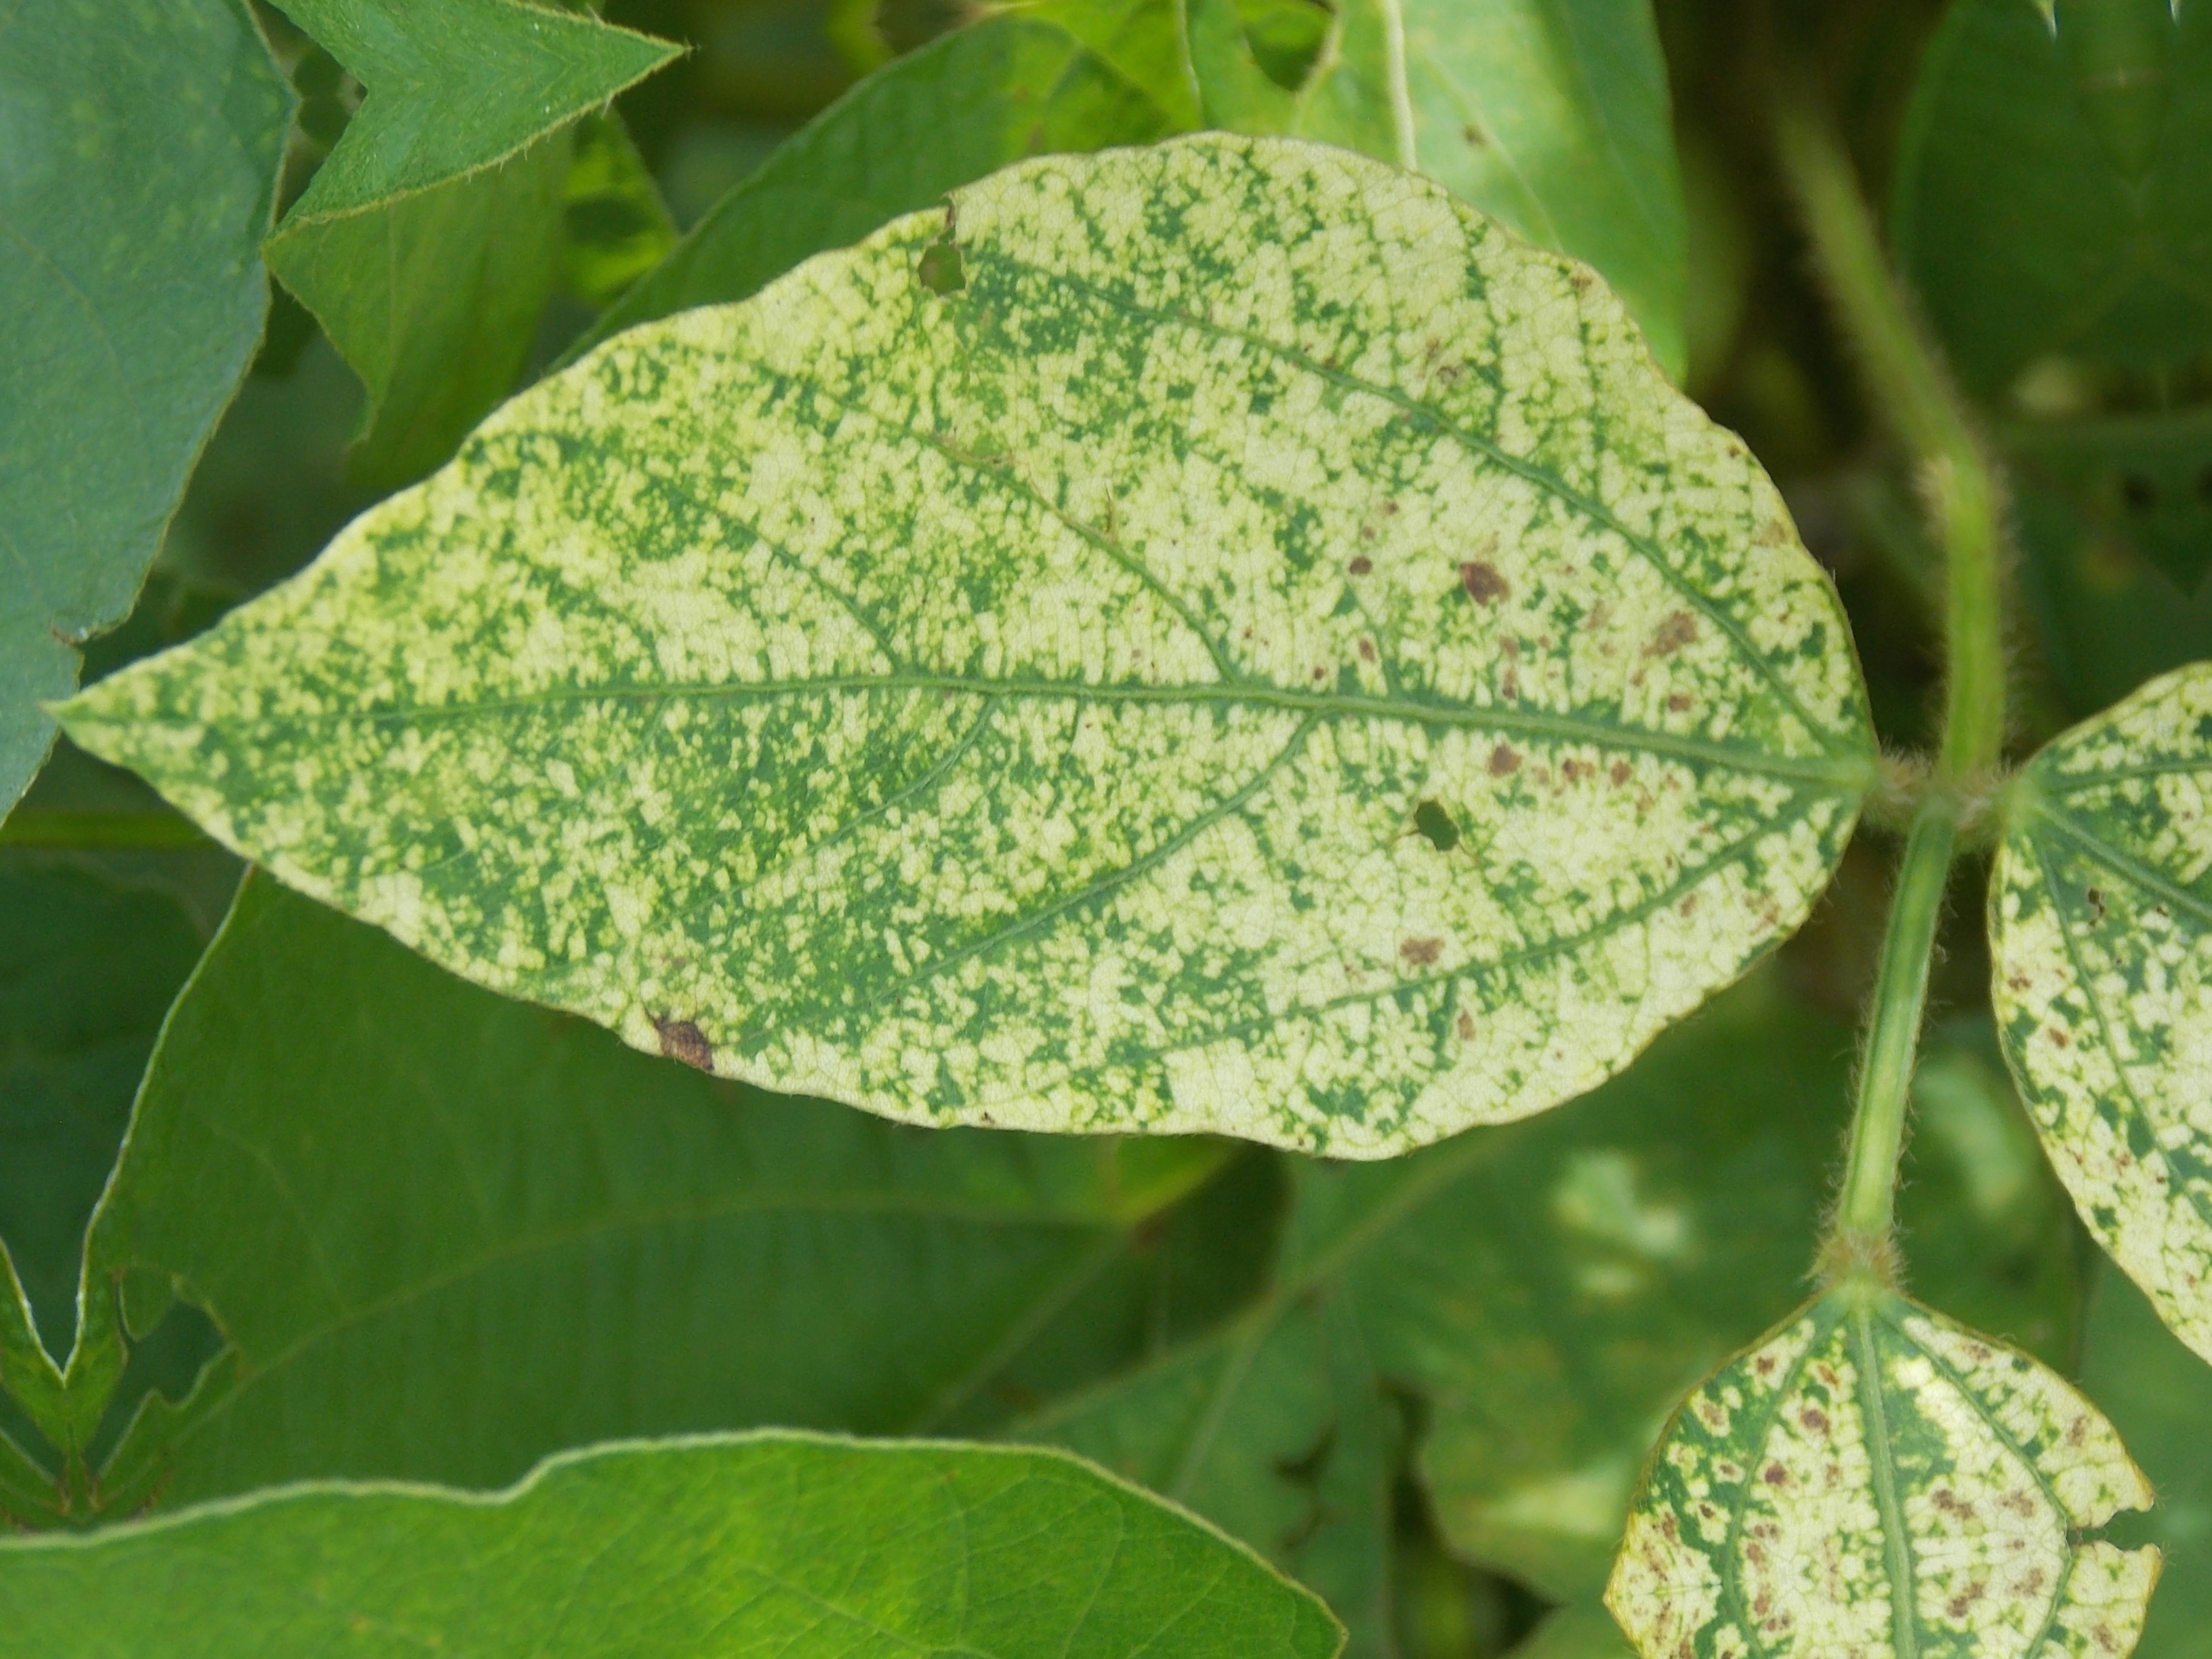
Label: Disease